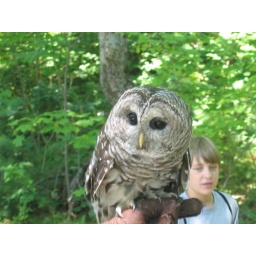
an owl at castle in the clouds